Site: brandenburg
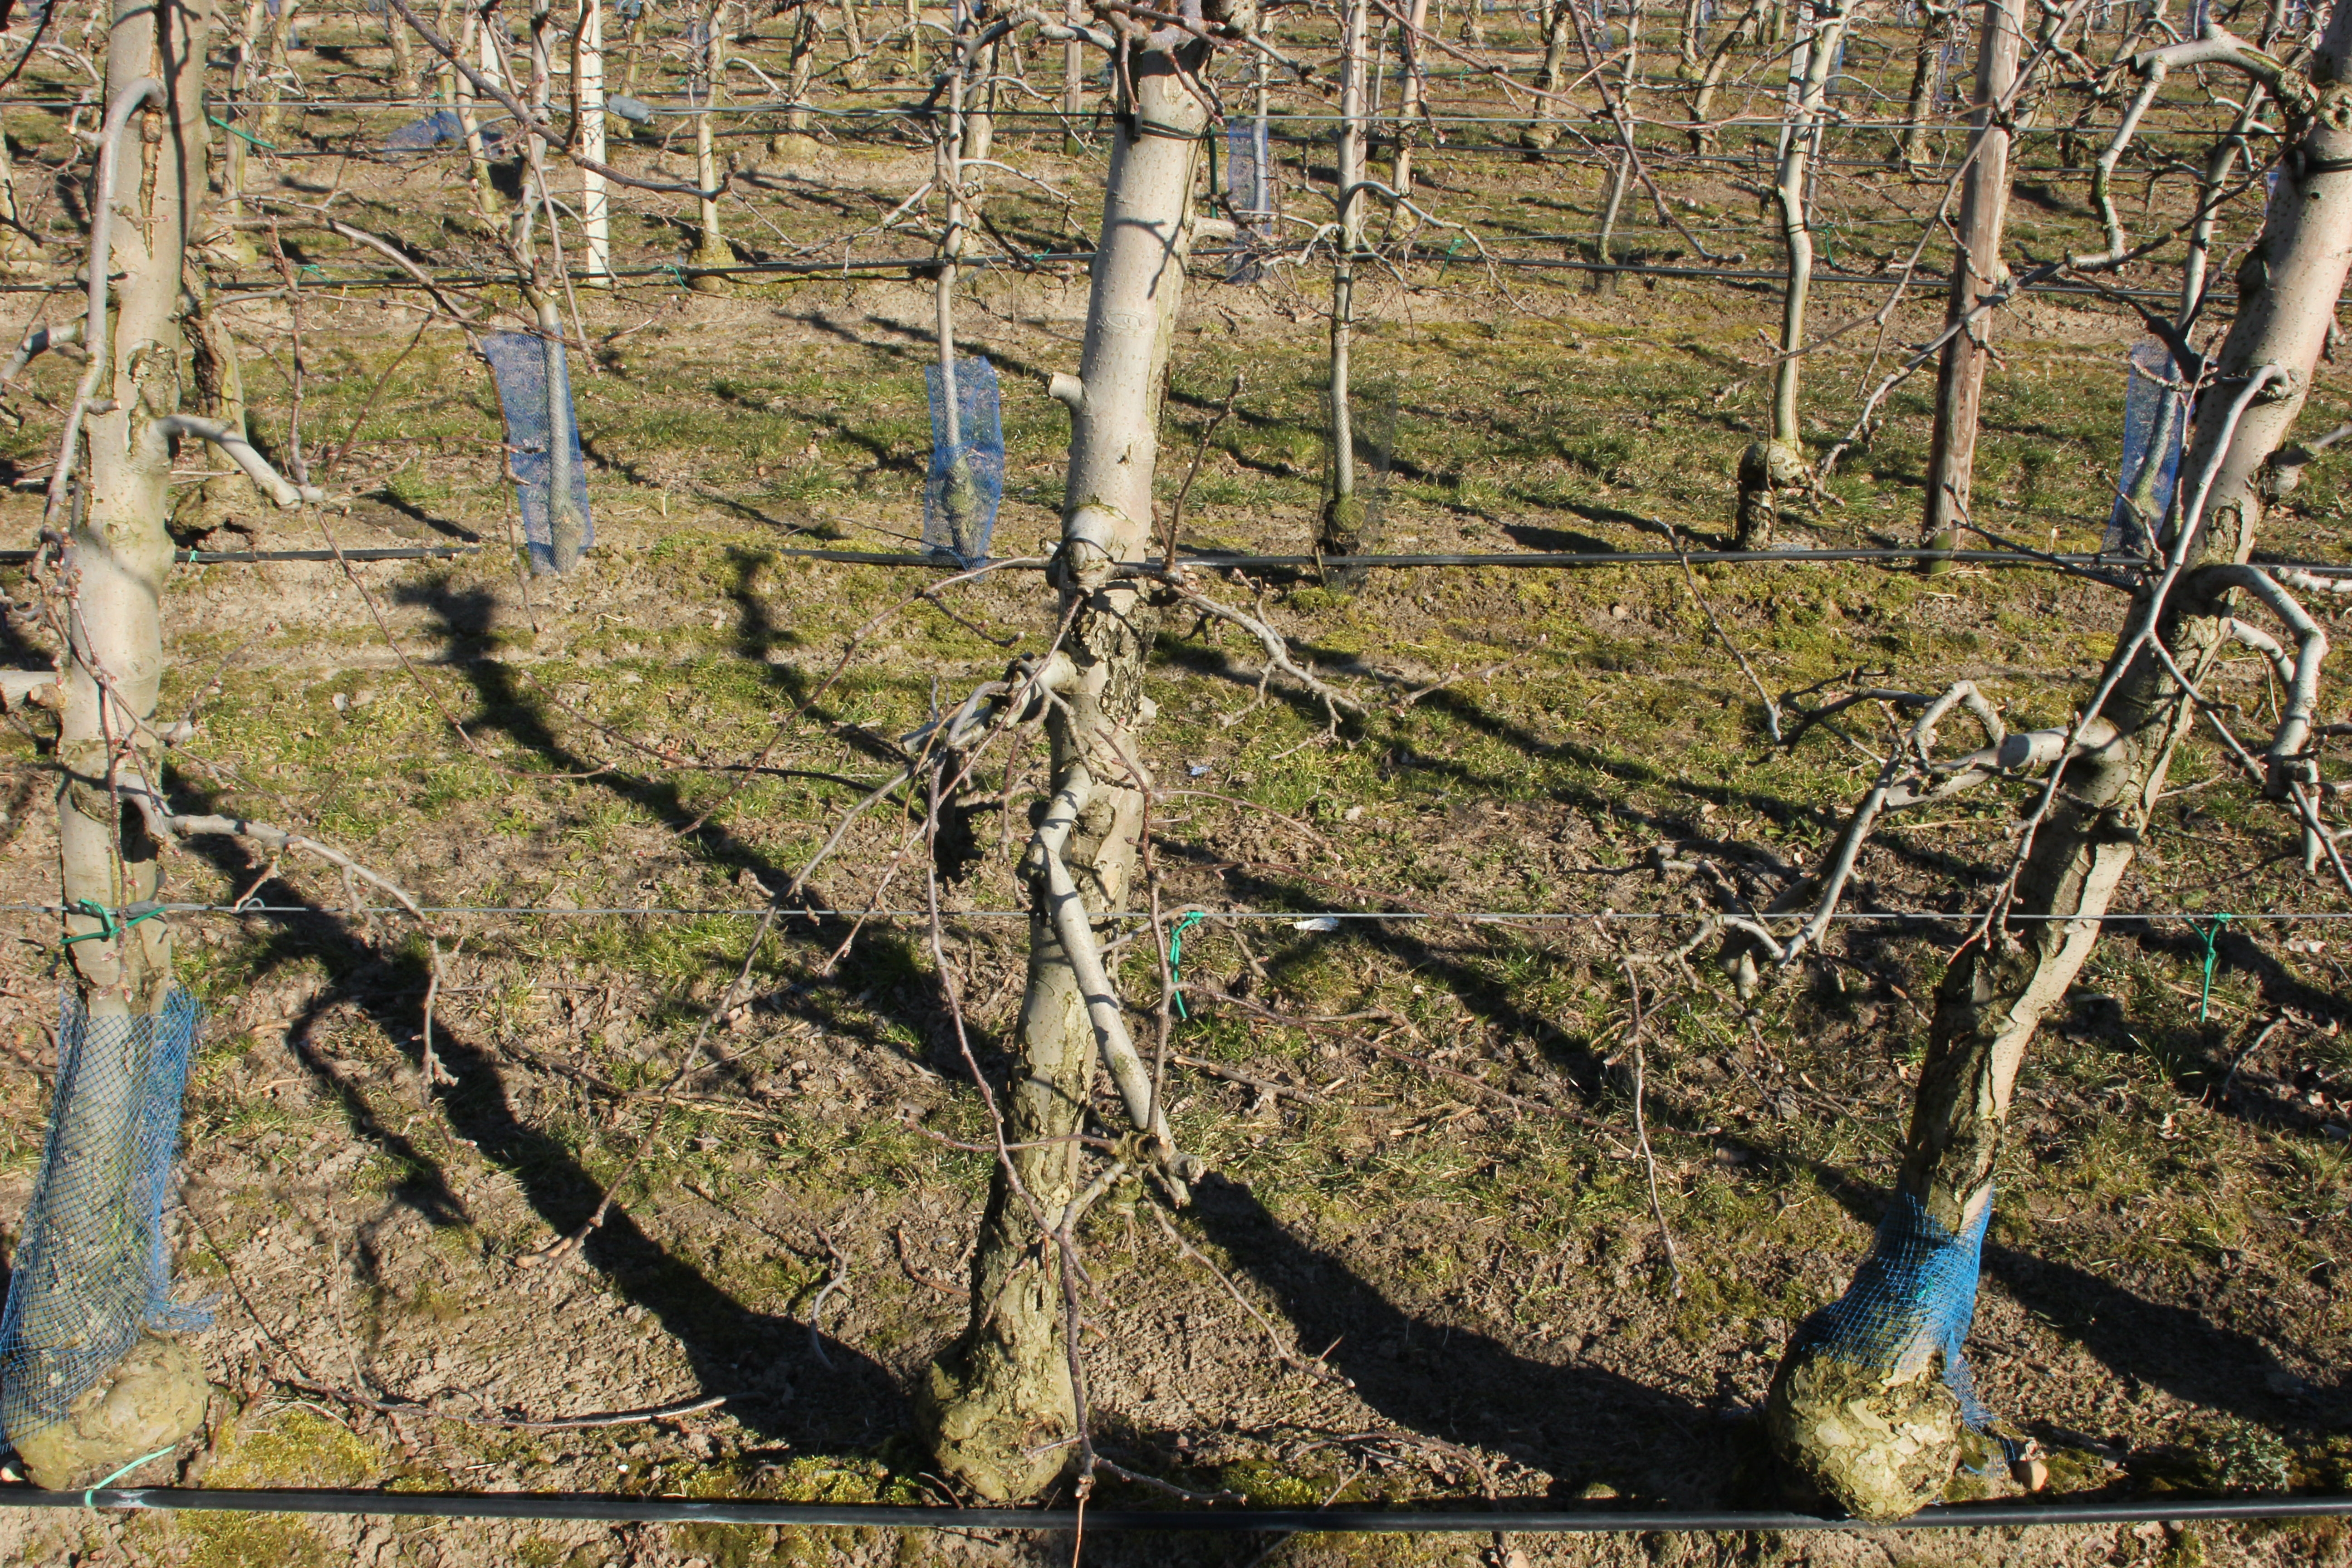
Growth stage (BBCH 03): Bud development